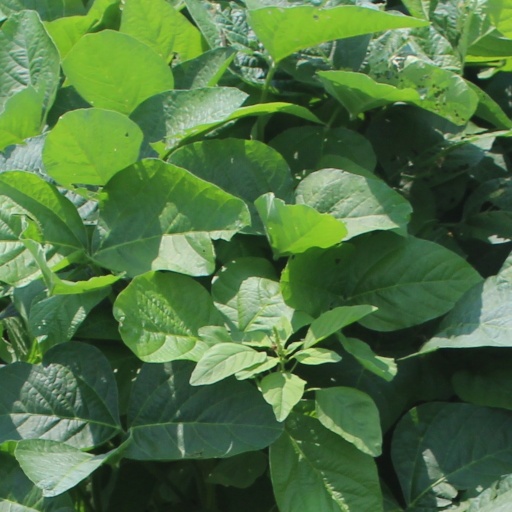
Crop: soybean